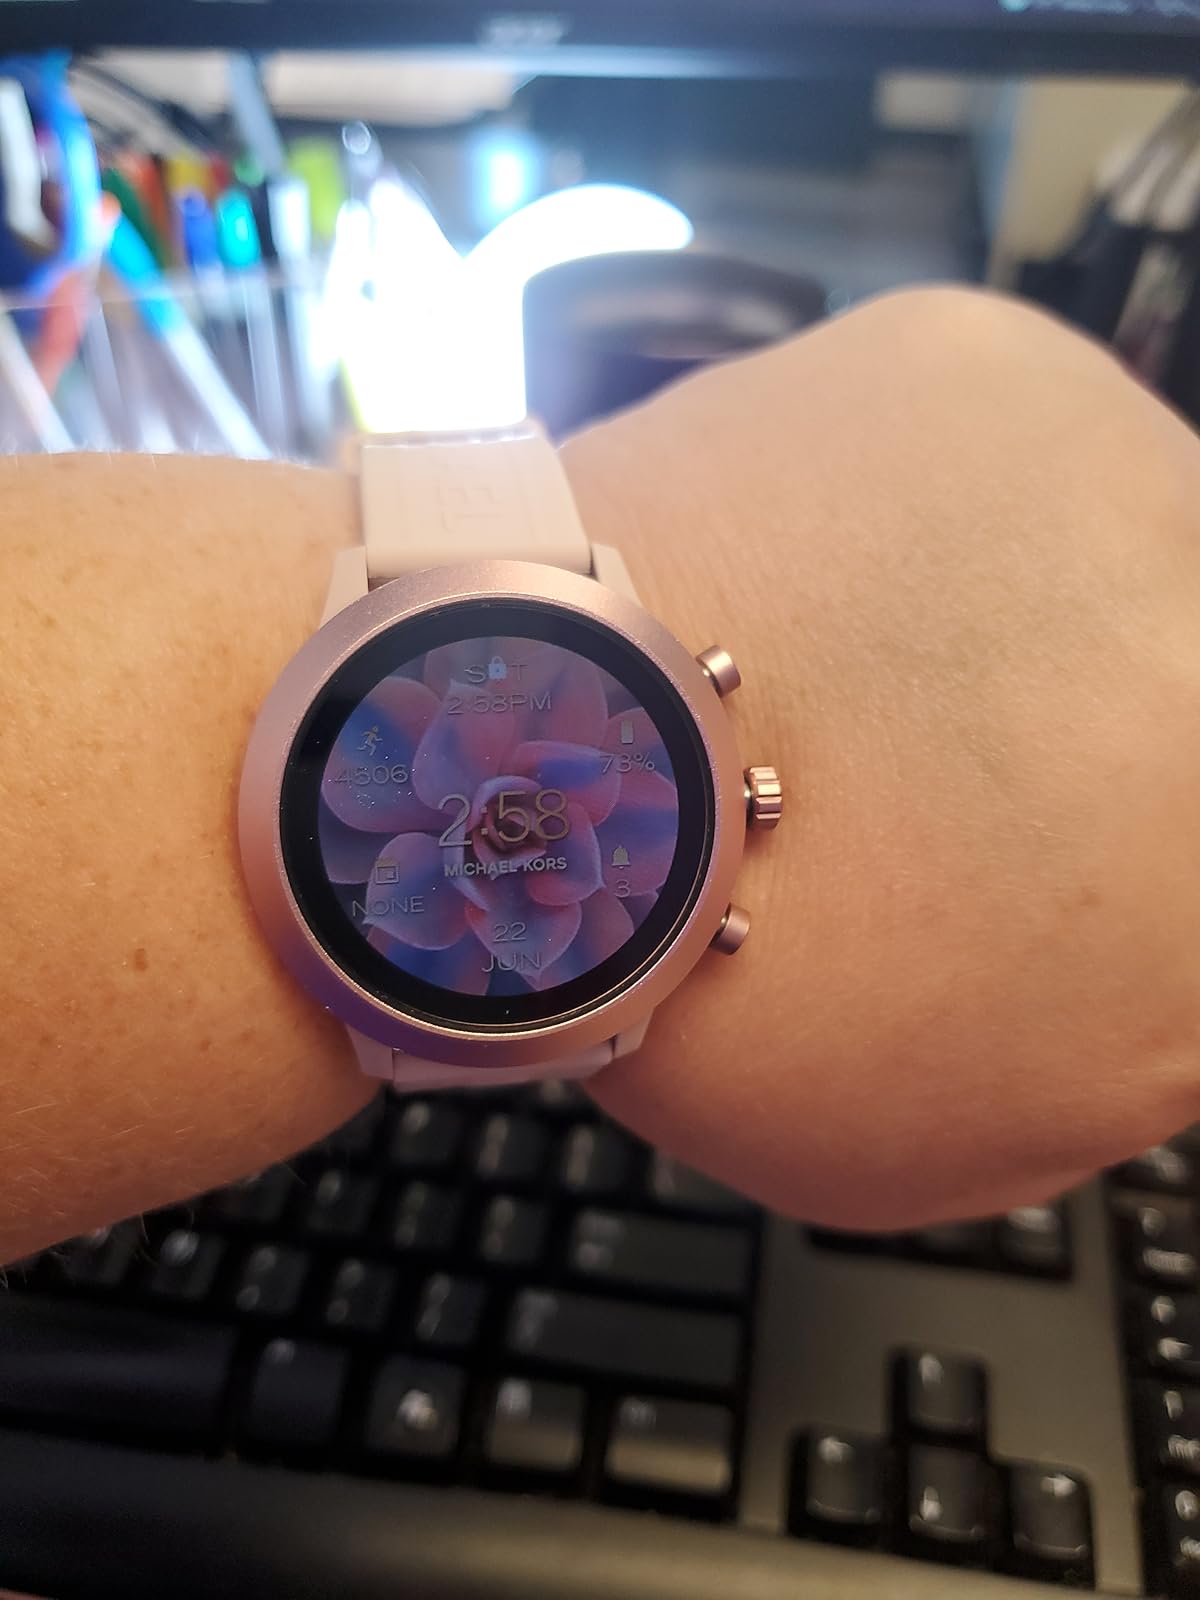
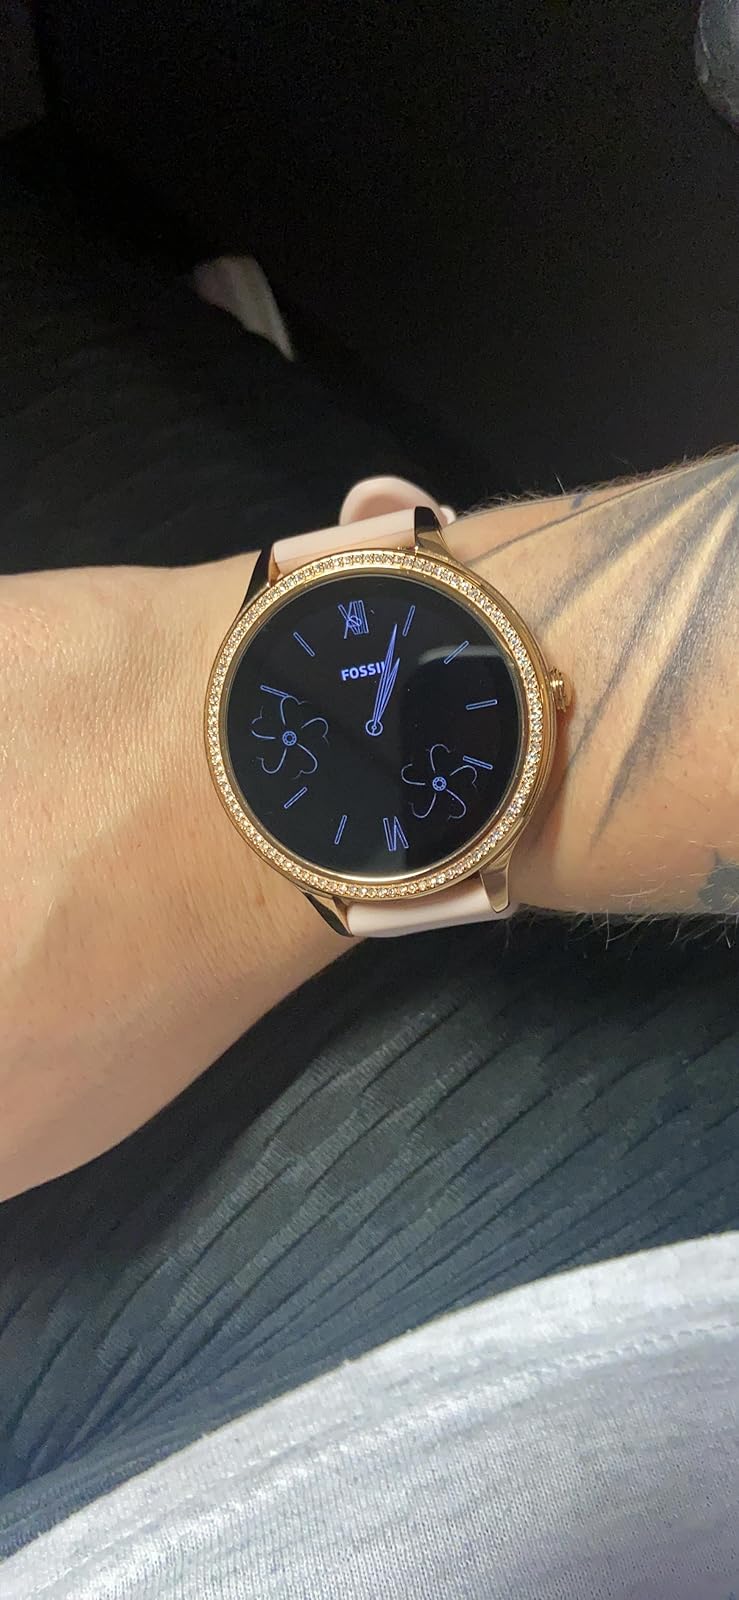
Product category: smartwatch
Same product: no